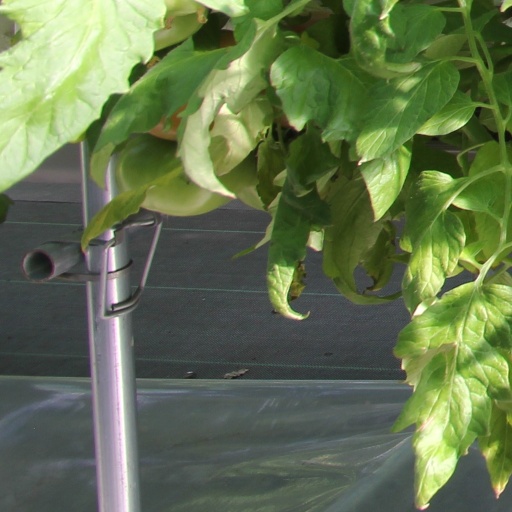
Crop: tomato